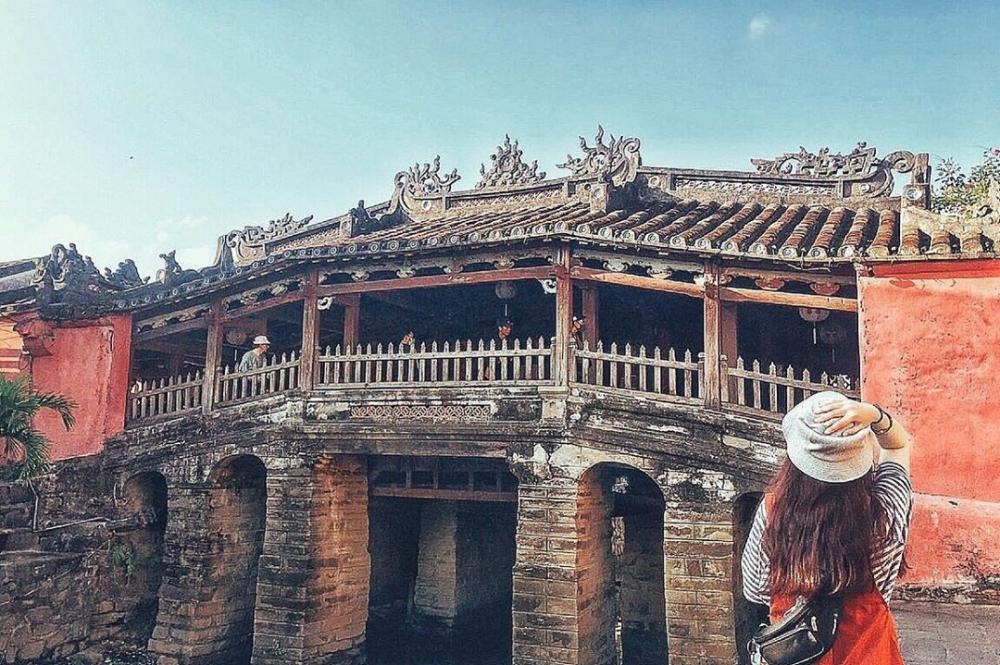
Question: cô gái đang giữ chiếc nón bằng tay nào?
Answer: cô gái đang giữ chiếc nón bằng tay phải